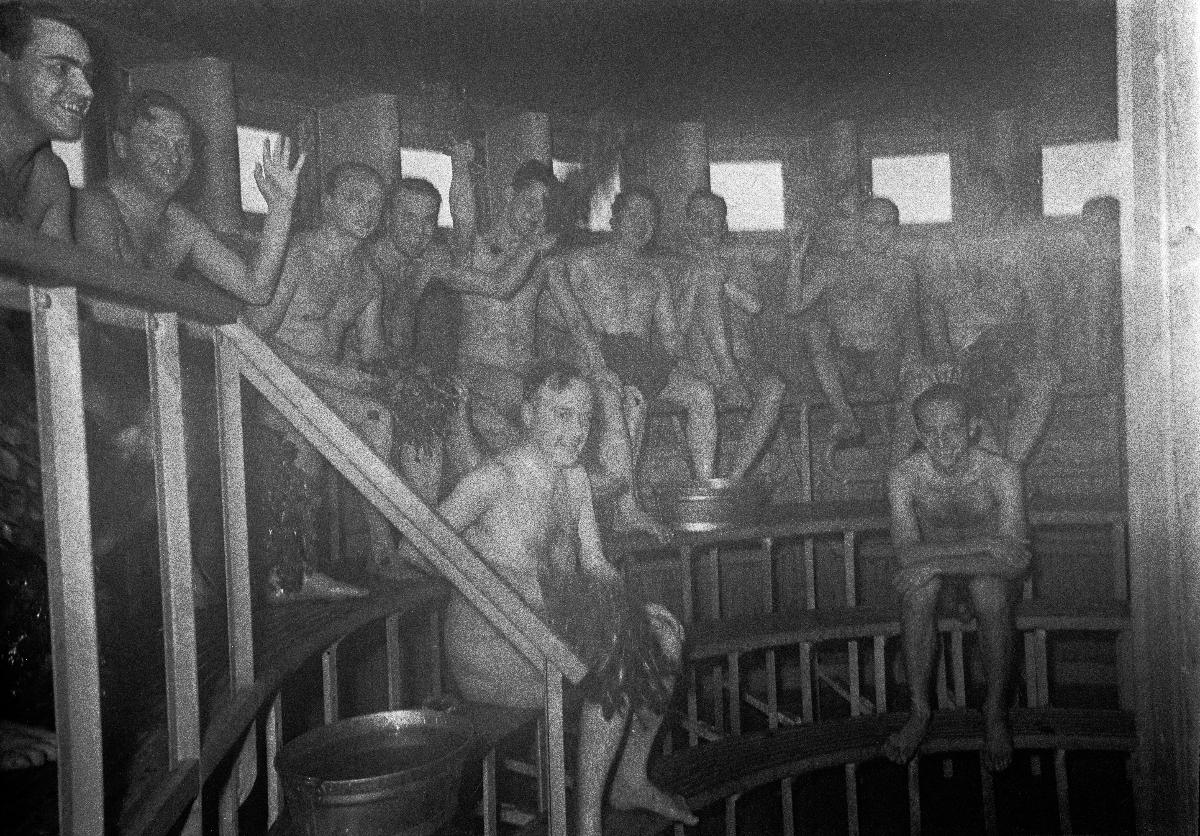
Ulkomaalaisia lehtimiehiä suomalaisessa saunassa
Utländska journalister i finsk bastu; Foreign journalists in a Finnish sauna
sisällön kuvaus: Ulkomaalaisia lehtimiehiä suojeluskunnan saunassa Tuusulassa 30.10.1939. content description: Foreign journalists in a Finnish civil guard sauna in Tuusula 30.10.1939. innehållsbeskrivning: Utländska journalister i en skyddskårsbastu i Tusby 30.10.1939.
Kuvaaja: Sundström, Hugo, kuvaaja
Vuosi: 1939
Paikka: Suomi, Uusimaa, Tuusula
Aiheet: HBL; alastomuus; saunat; toimittajat (media); miehet; nudity; saunas; journalists; men; nakenhet; bastur; journalister; män; bastubad